Al-Husayn I ibn Ali

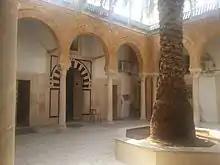
Madrasa Ennakhla

Husayn tried to establish a succession to the title of bey for his sons Muhammad and Ali (born in 1710 and 1712, respectively). His nephew Ali Pasha, who had been plotting against him and had been therefore put under surveillance by Husayn, was able to escape and revolted, with the help of local tribes and of the Dey of Algiers. The latter invaded Tunisia and defeated Husayn at the battle of Smindja on 4 September 1735. Husayn was forced to flee to Sousse, while his troops in Tunis capitulated. Husayn was captured and beheaded on 13 September 1740.